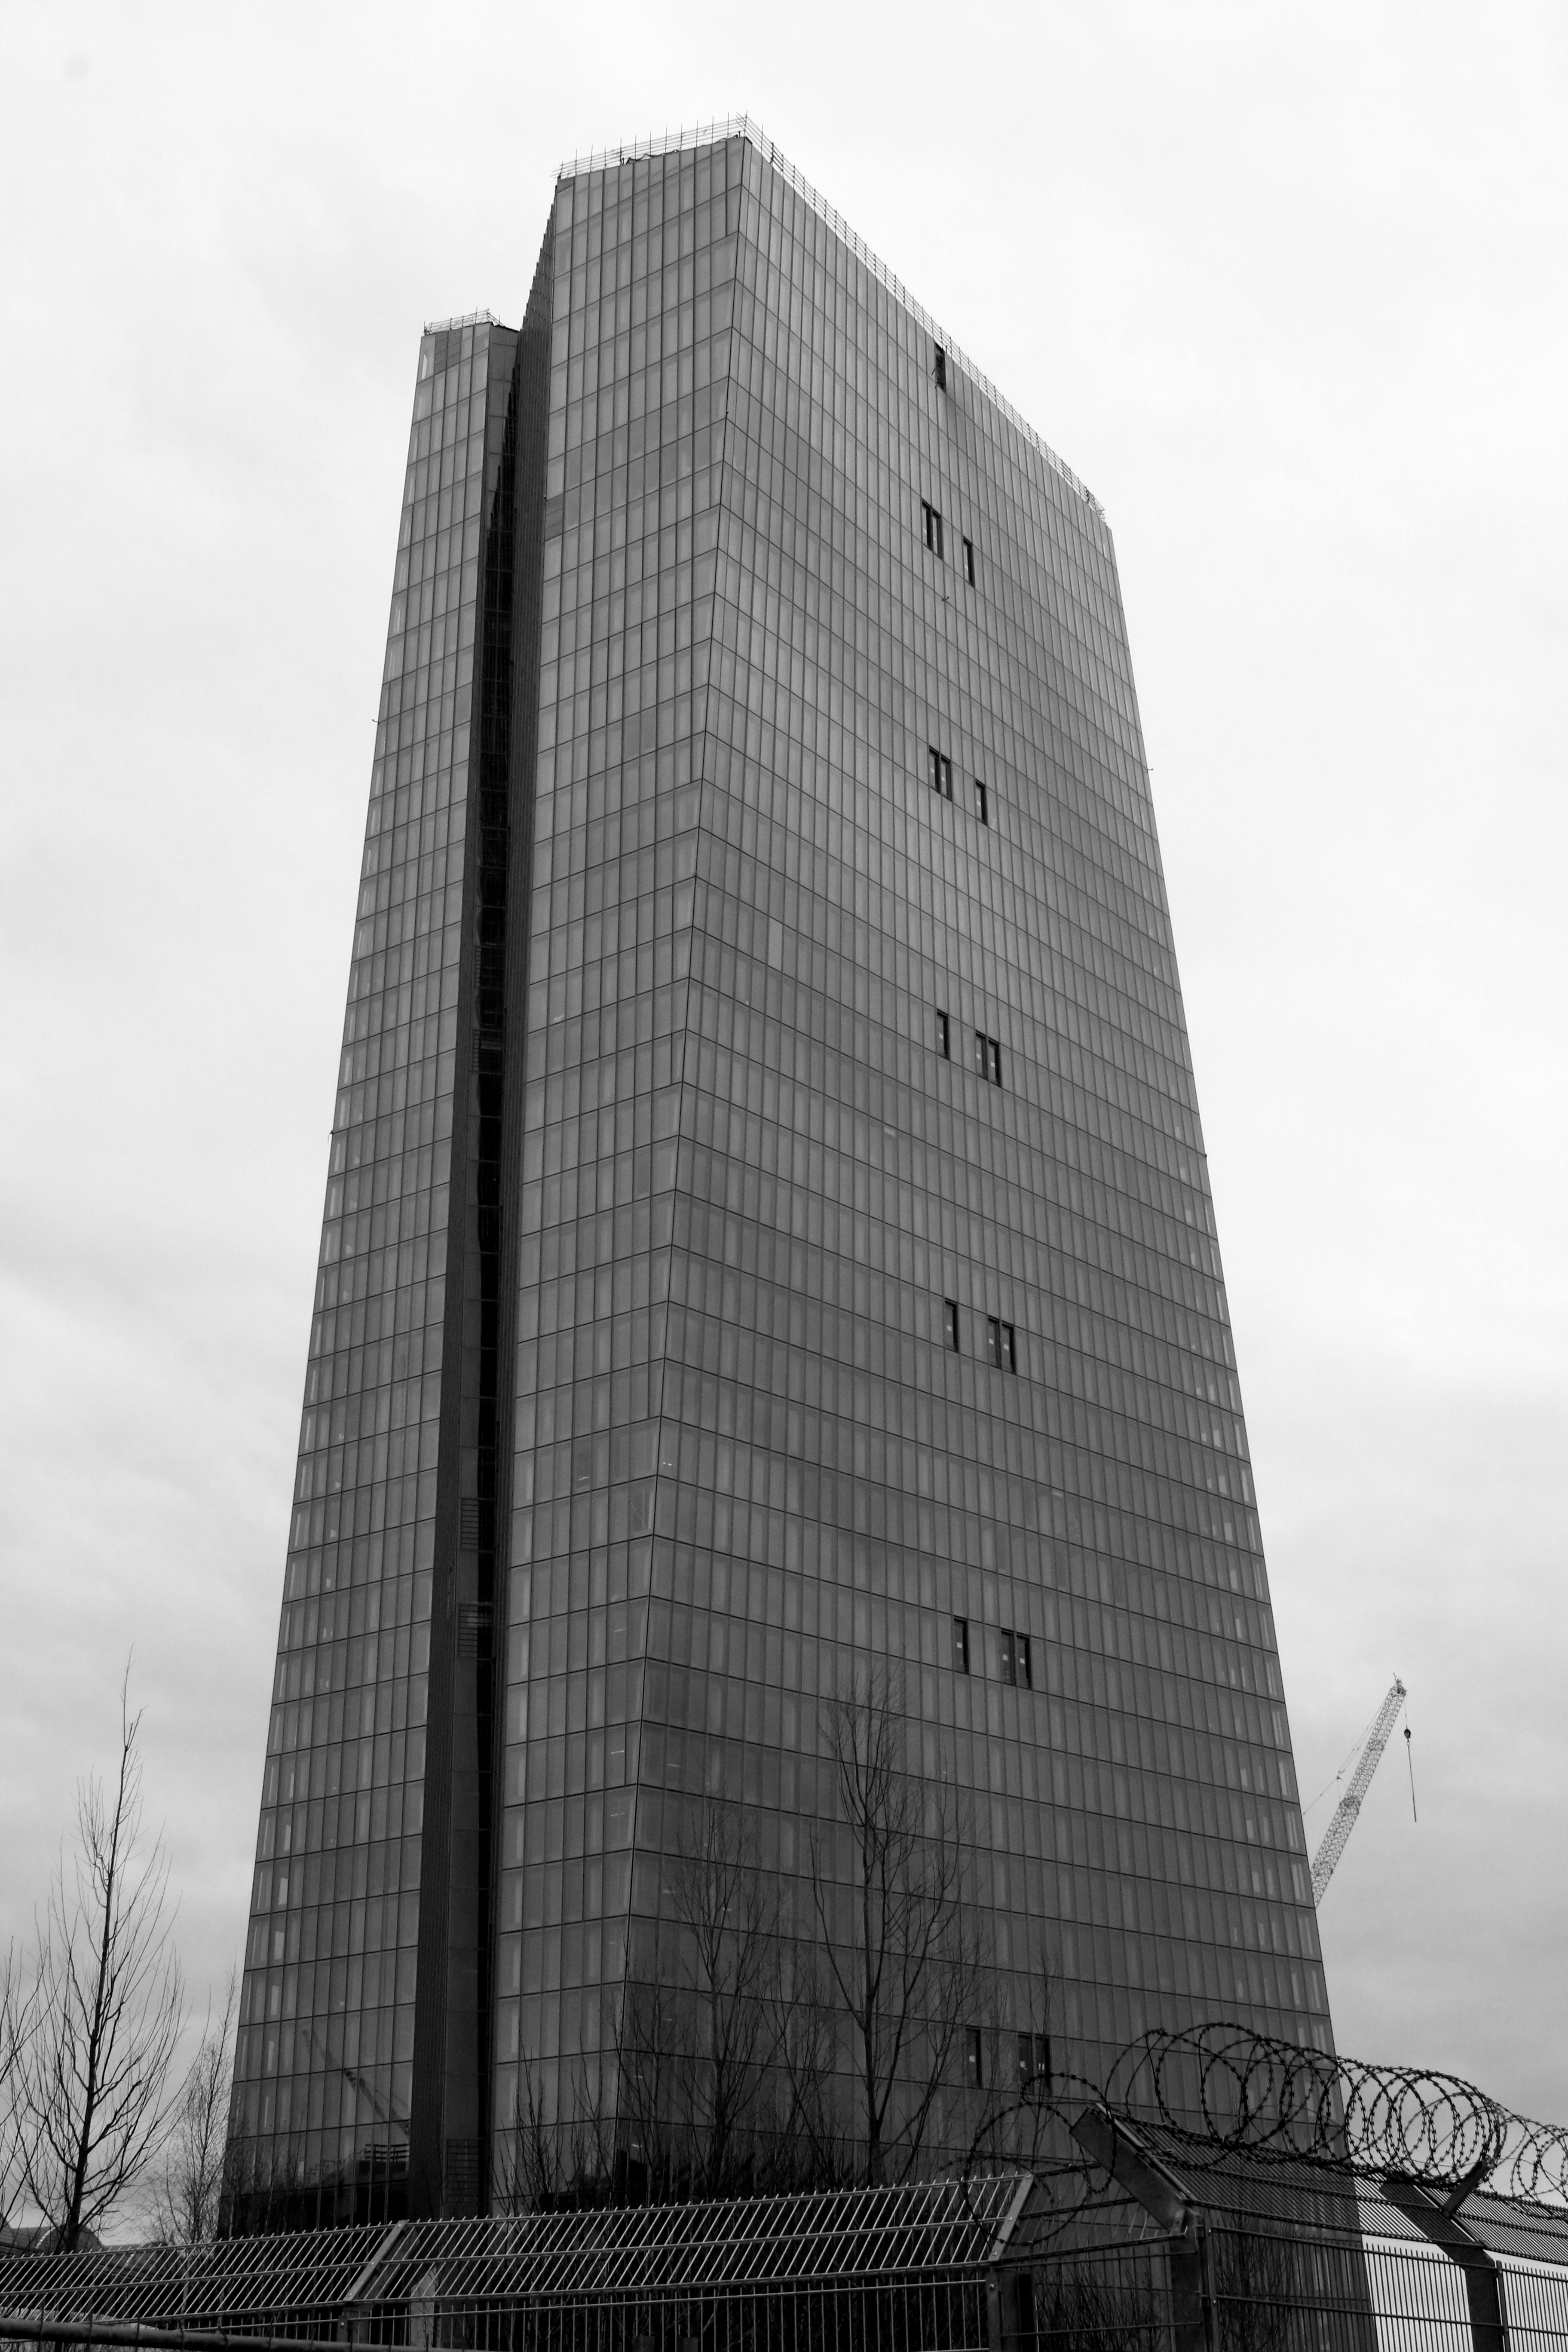
black and white, architecture, building, city, skyscraper, downtown, tower, landmark, facade, monochrome, tower block, bw, blackandwhite, blackwhite, alemania, allemagne, sw, schwarzweiss, schwarzweis, germania, frankfurt, schwarzweissfotografie, schwarzweisfotografie, ezb, urban area, monochrome photography, brutalist architecture